Happy Valley station (Beijing Subway)

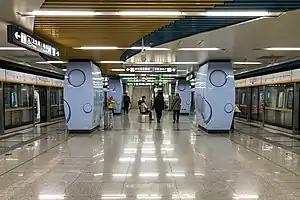
Platform

Happy Valley station, is a station on Line 7 of the Beijing Subway. It was opened on December 28, 2014 as a part of the stretch between and and is located between to the north and to the southeast.